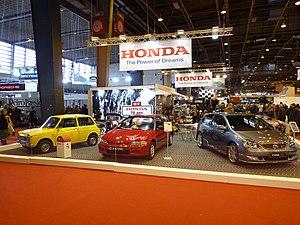
70 ans de Honda à Rétromobile 2018
Rétromobile 2018 est la 43ᵉ édition du salon Rétromobile qui est consacré aux voitures anciennes et à l’ensemble des thèmes de la voiture de collection. Il se tient au Parc des expositions de la Porte de Versailles à Paris, en France.